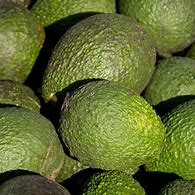
Label: Avocado